Edward J. Smejkal

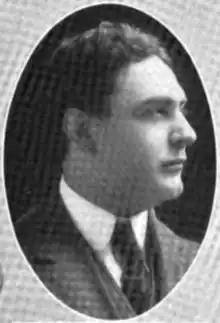

Smejkal was born in Chicago, Illinois. He went to the Chicago public schools and graduated from Lake Forest College. Smejkal was admitted to the Illinois bar and practiced law in Chicago. He served in the Illinois House of Representatives from 1903 to 1925 and was a Republican. Smejkal died in a hospital in Berwyn, Illinois. He had been in ill health and had suffered from diabetes for a few years. He killed himself using poison and gas at his home.